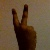
The image shows a hand gesture representing the number 2 in Indian Sign Language.